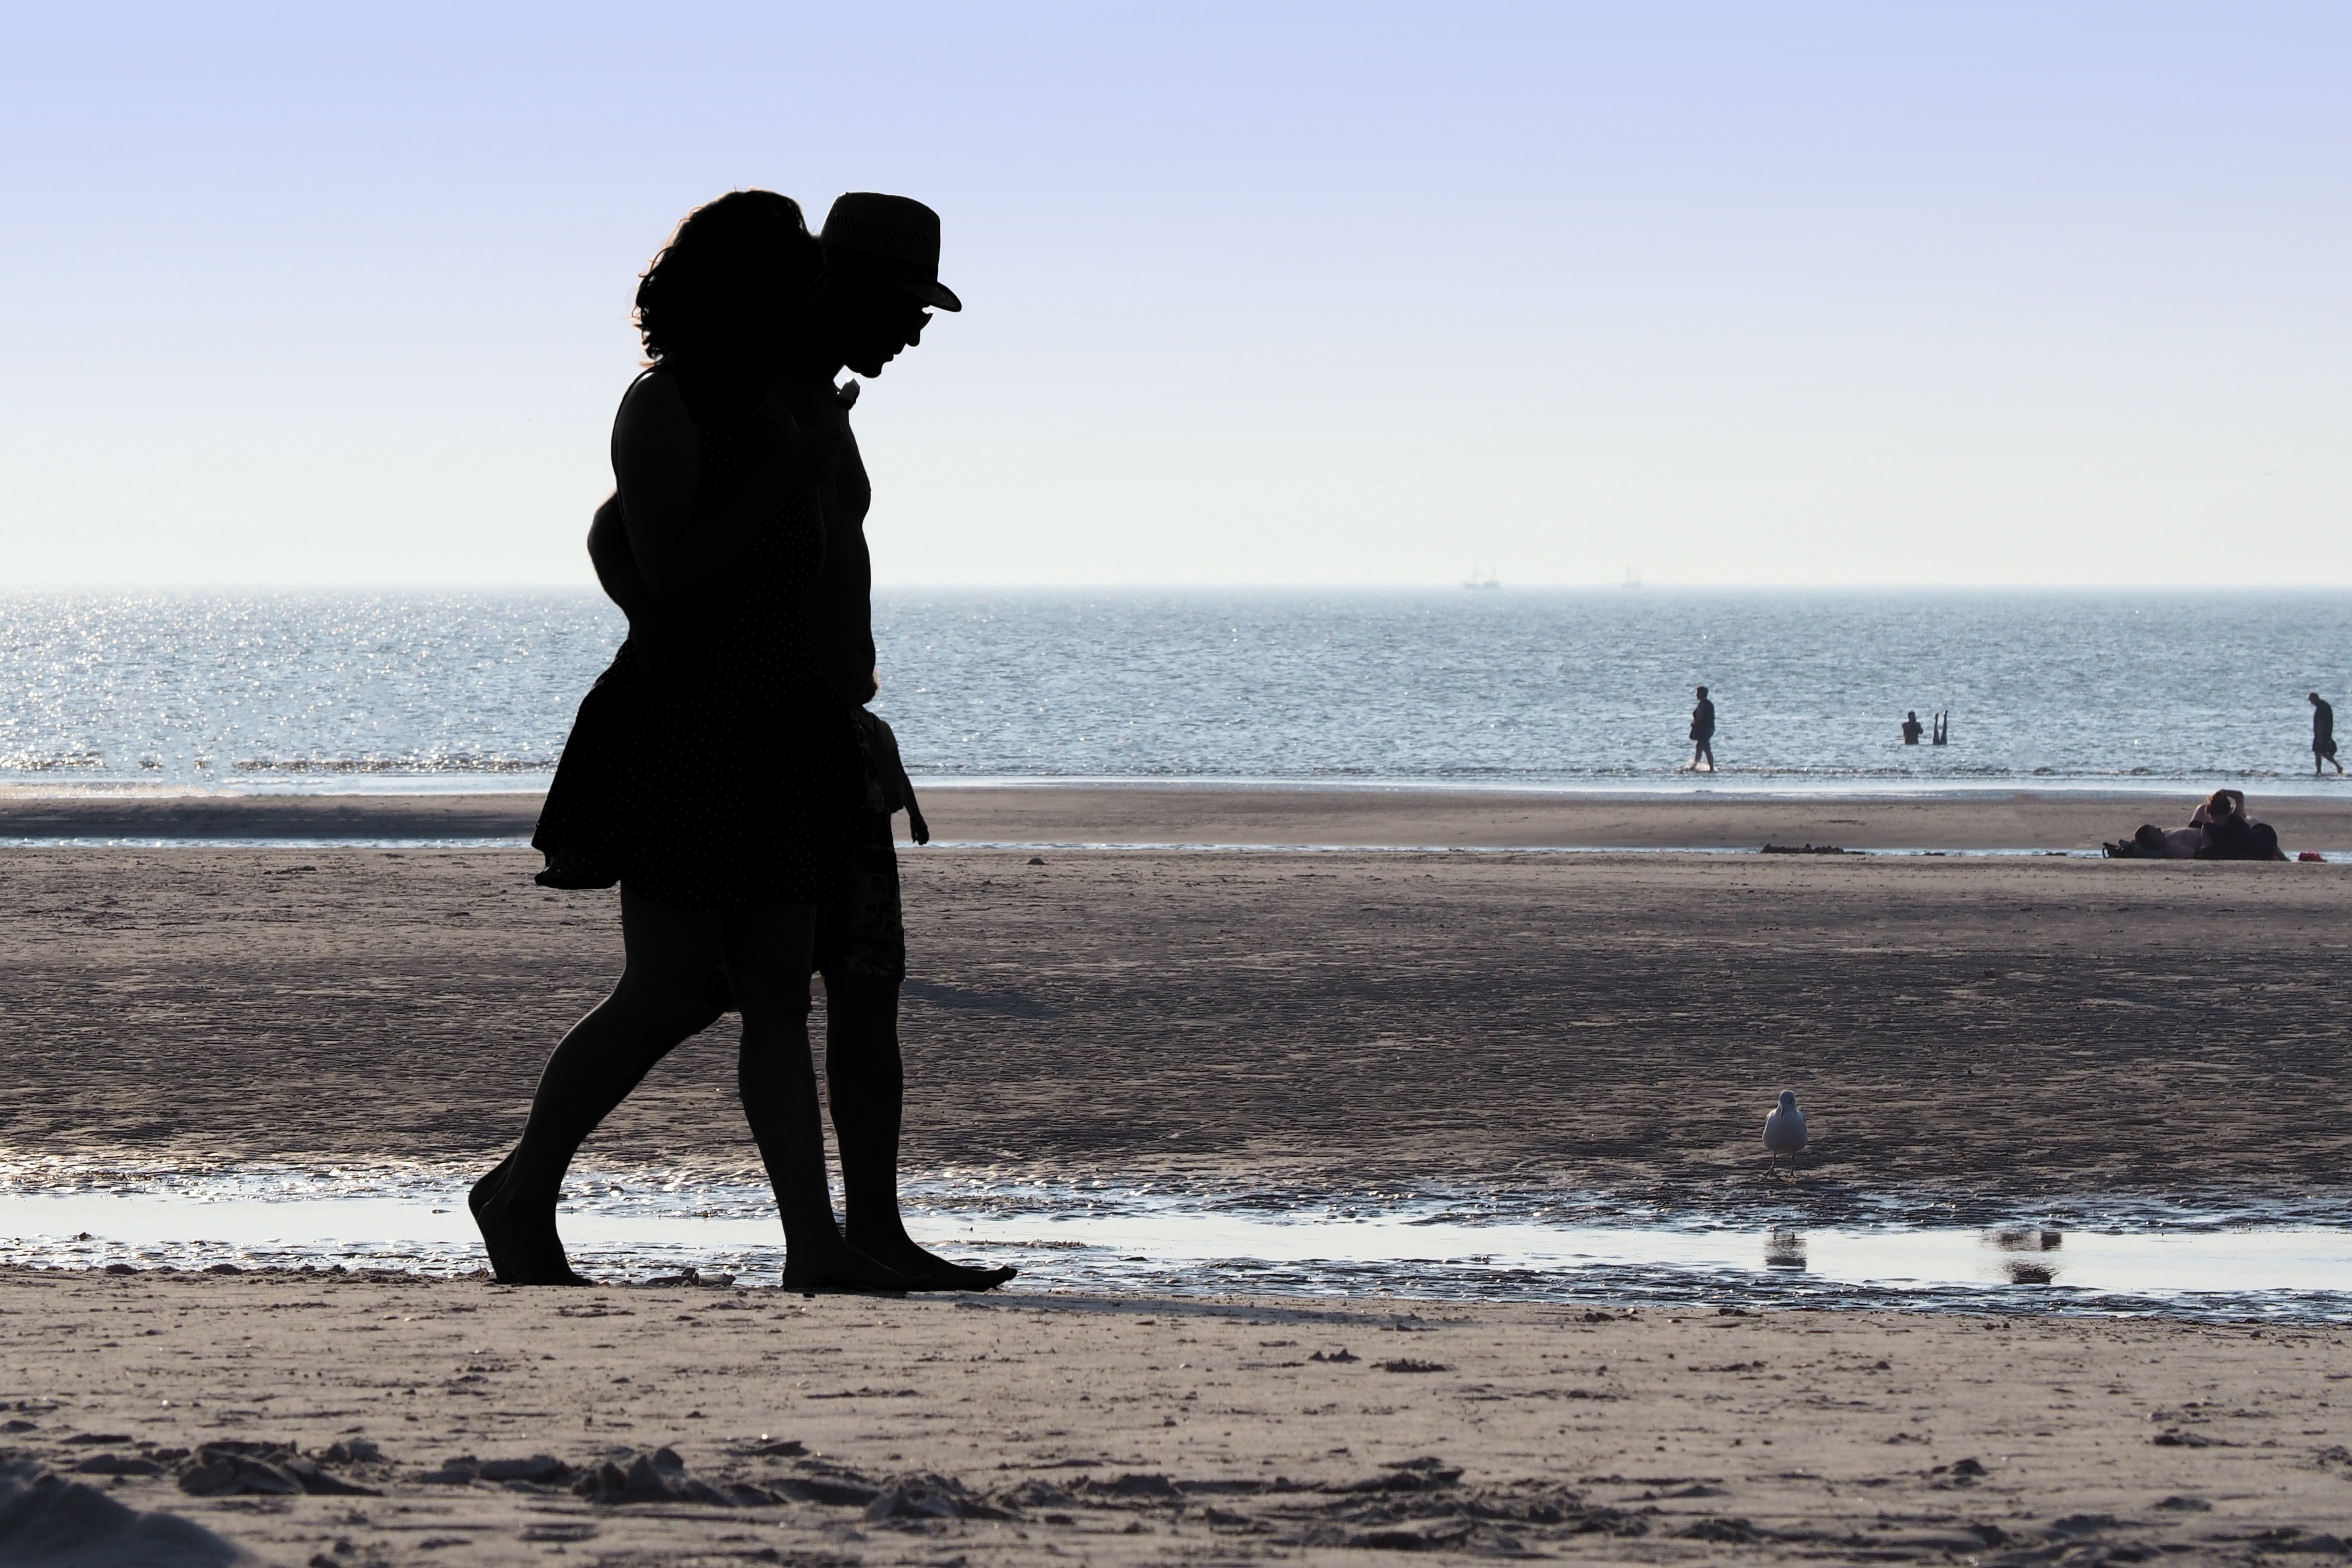
beach, sea, coast, water, sand, ocean, horizon, silhouette, shore, wave, romantic, human, body of water, mood, north sea, back light, nordfriesland, sand beach, st peter, ording